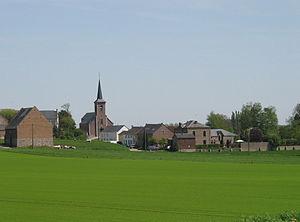
Petit-Rosière (Belgique), le village au printemps.
Geest-Gérompont-Petit-Rosière [ʒeʒeʁɔ̃pɔ̃pətiʁozjɛːʁ] est une section de l'ancienne commune belge de Gérompont, située dans l'actuelle commune de Ramillies en Région wallonne dans la province du Brabant wallon.